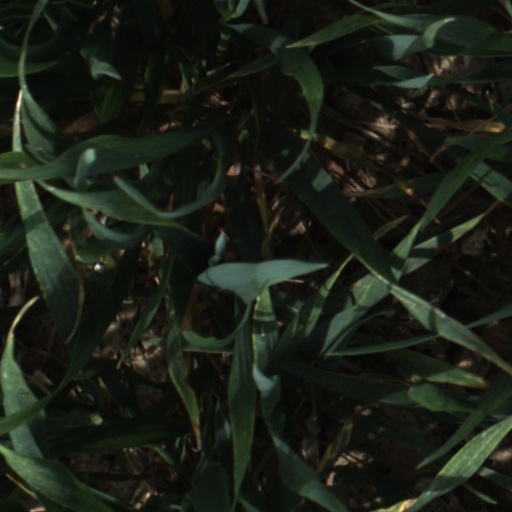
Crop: wheat